František Smotlacha

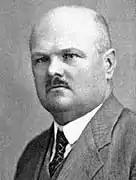
František Smotlacha before 1937

František Smotlacha (30 January 1884 in Hradec Králové – 18 June 1956 in Prague) was a Czech mycologist. He founded the Czechoslovak Mycological Society in 1921 together with Rudolf Veselý and the leading journal of Czech mycology: "Mykologický sborník - Časopis Českých Houbařů" (known as the C.C.H. among mycologists) in 1919. He was also president of the Czechoslovak Jiujitsu Union and founder of collegiate sport in Czechoslovakia. His son, Miroslav Smotlacha, also became a mycologist.